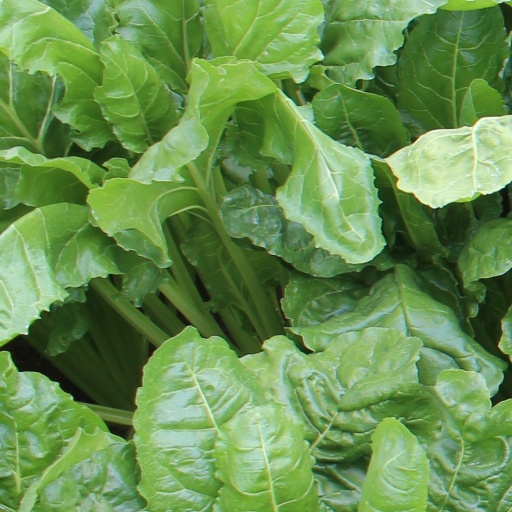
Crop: sugar beet